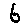
Label: 6